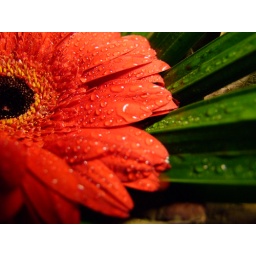
i spraid some water on it here, i like how the green leaves are in the background.